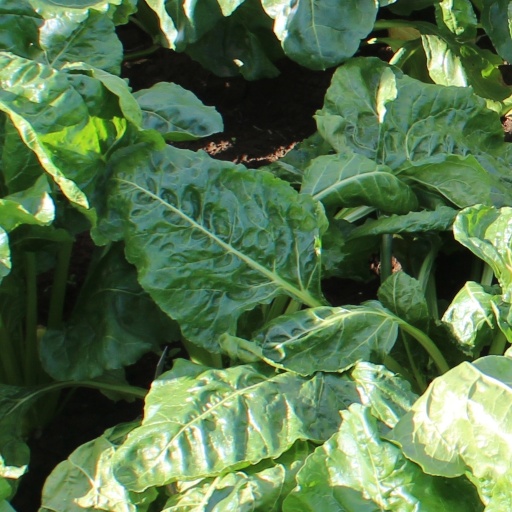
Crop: sugar beet